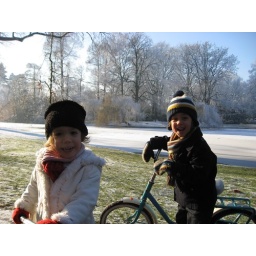
Oscar and Valerie on their little bikes in Wilhelminapark nearby our house in Utrecht